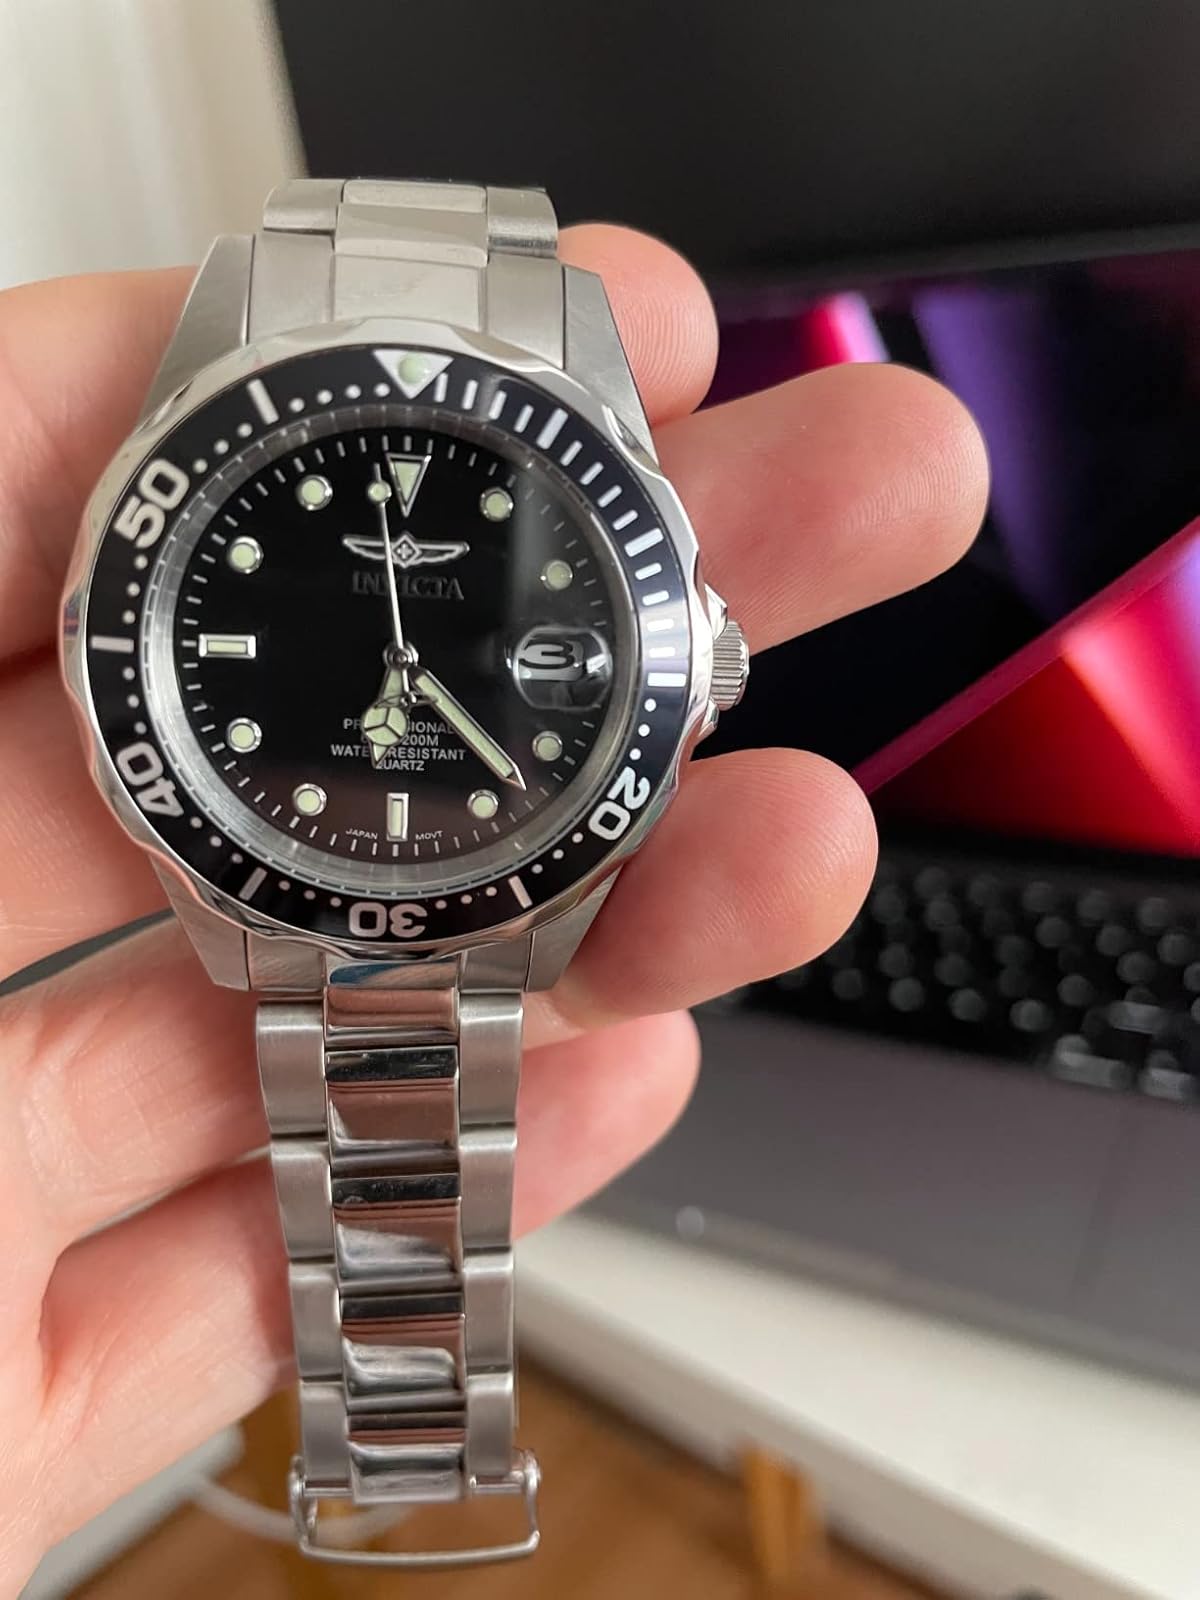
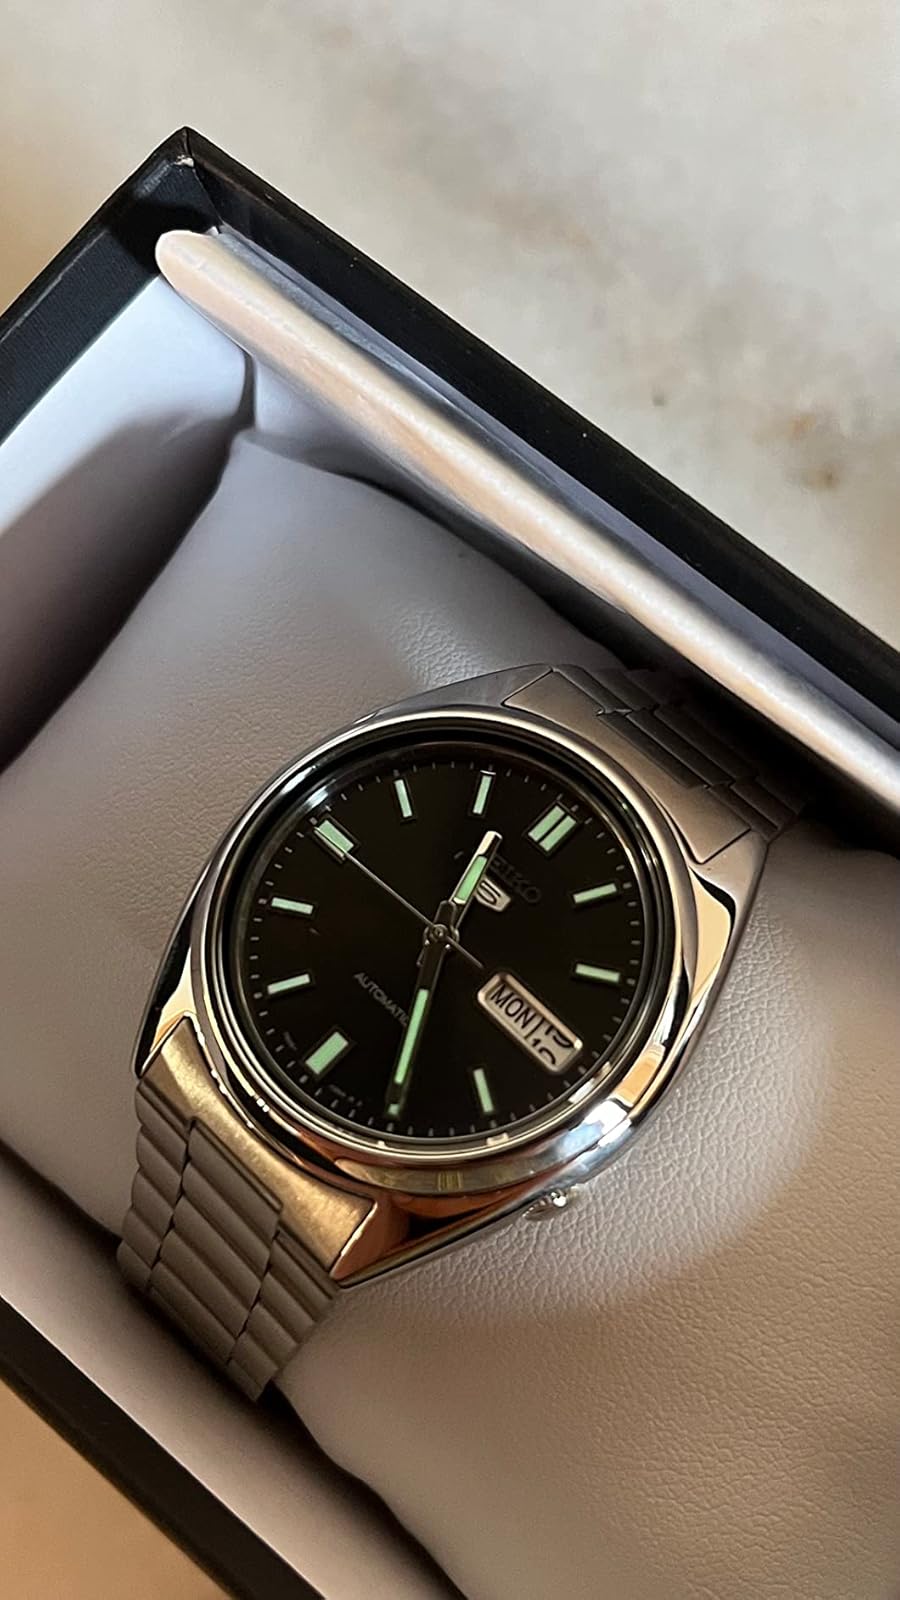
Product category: accessories_watch
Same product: no